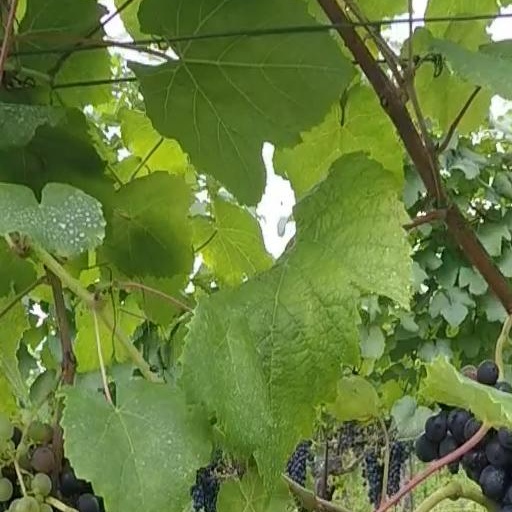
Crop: grape